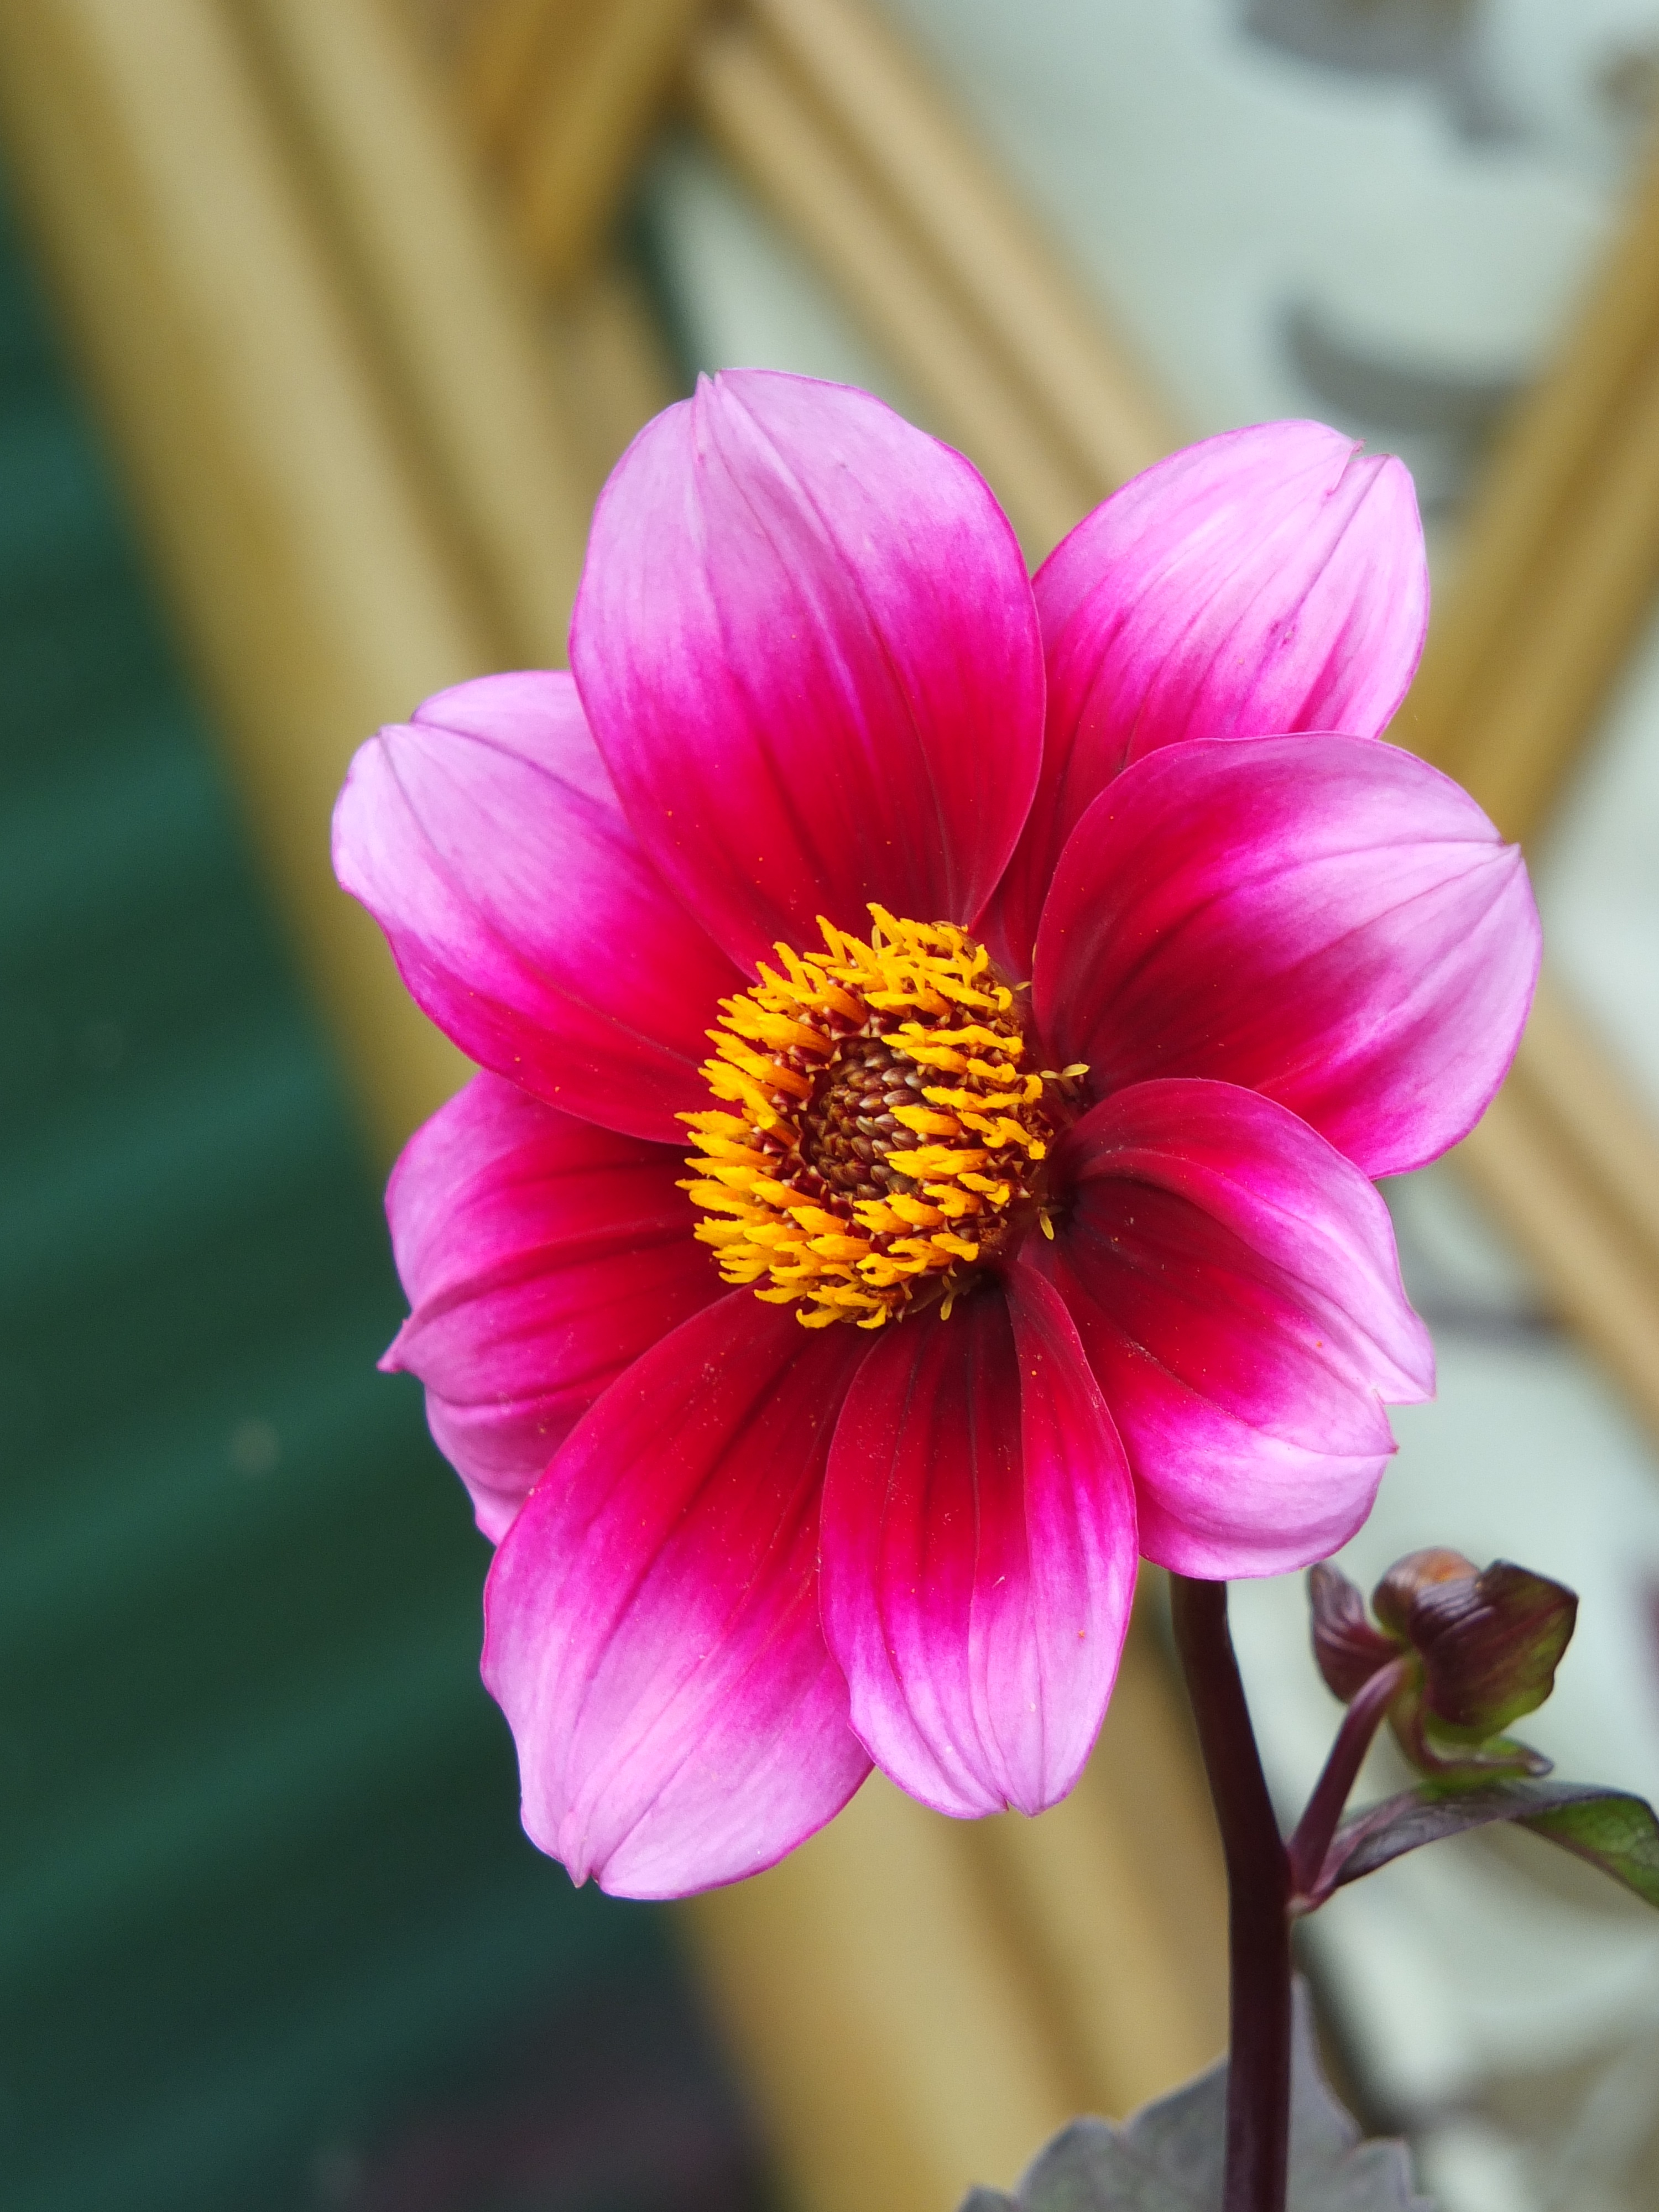
nature, blossom, plant, stem, leaf, flower, petal, isolated, red, fresh, botany, yellow, closeup, pink, flora, botanical, close up, dahlia, colour, stamen, beauty, horticulture, bud, attractive, macro photography, flowering plant, daisy family, cuttings, plant stem, land plant, garden cosmos